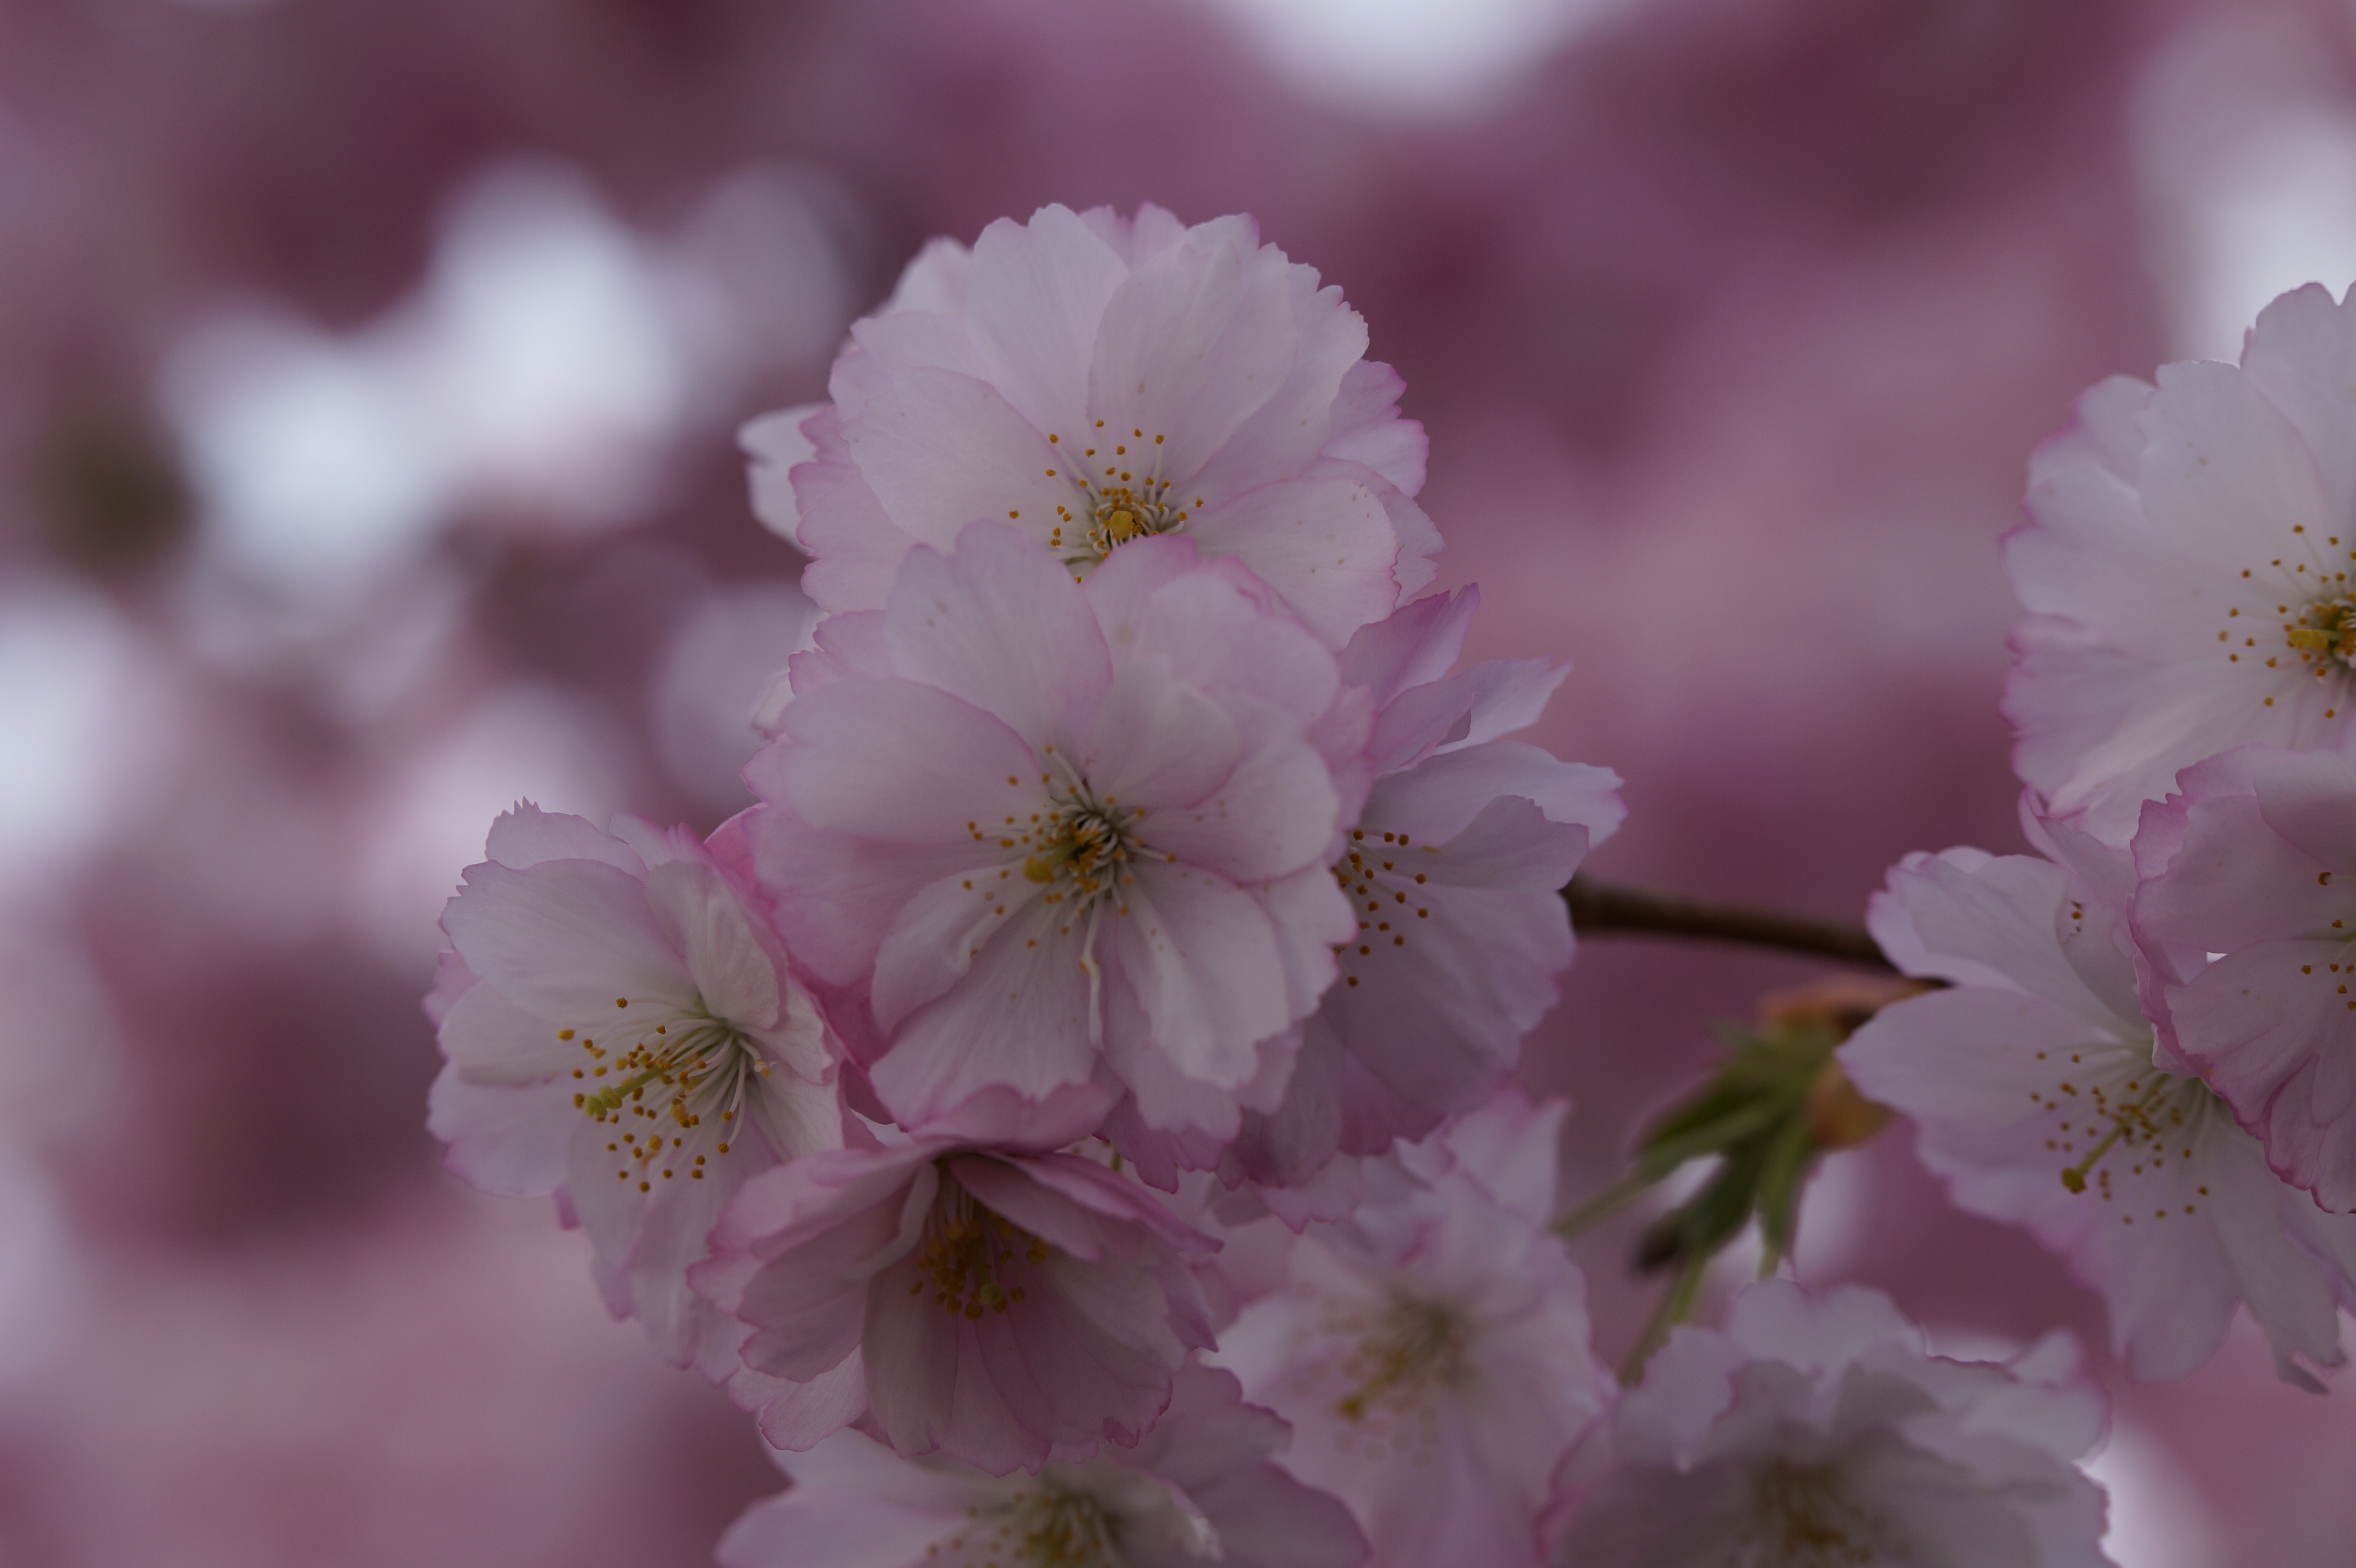
tree, branch, blossom, plant, flower, petal, bloom, spring, produce, pink, close, flora, cherry blossom, flowers, tender, macro photography, inflorescence, spring awakening, bl tenmeer, flowering plant, rose family, flowering twig, ornamental cherry, land plant